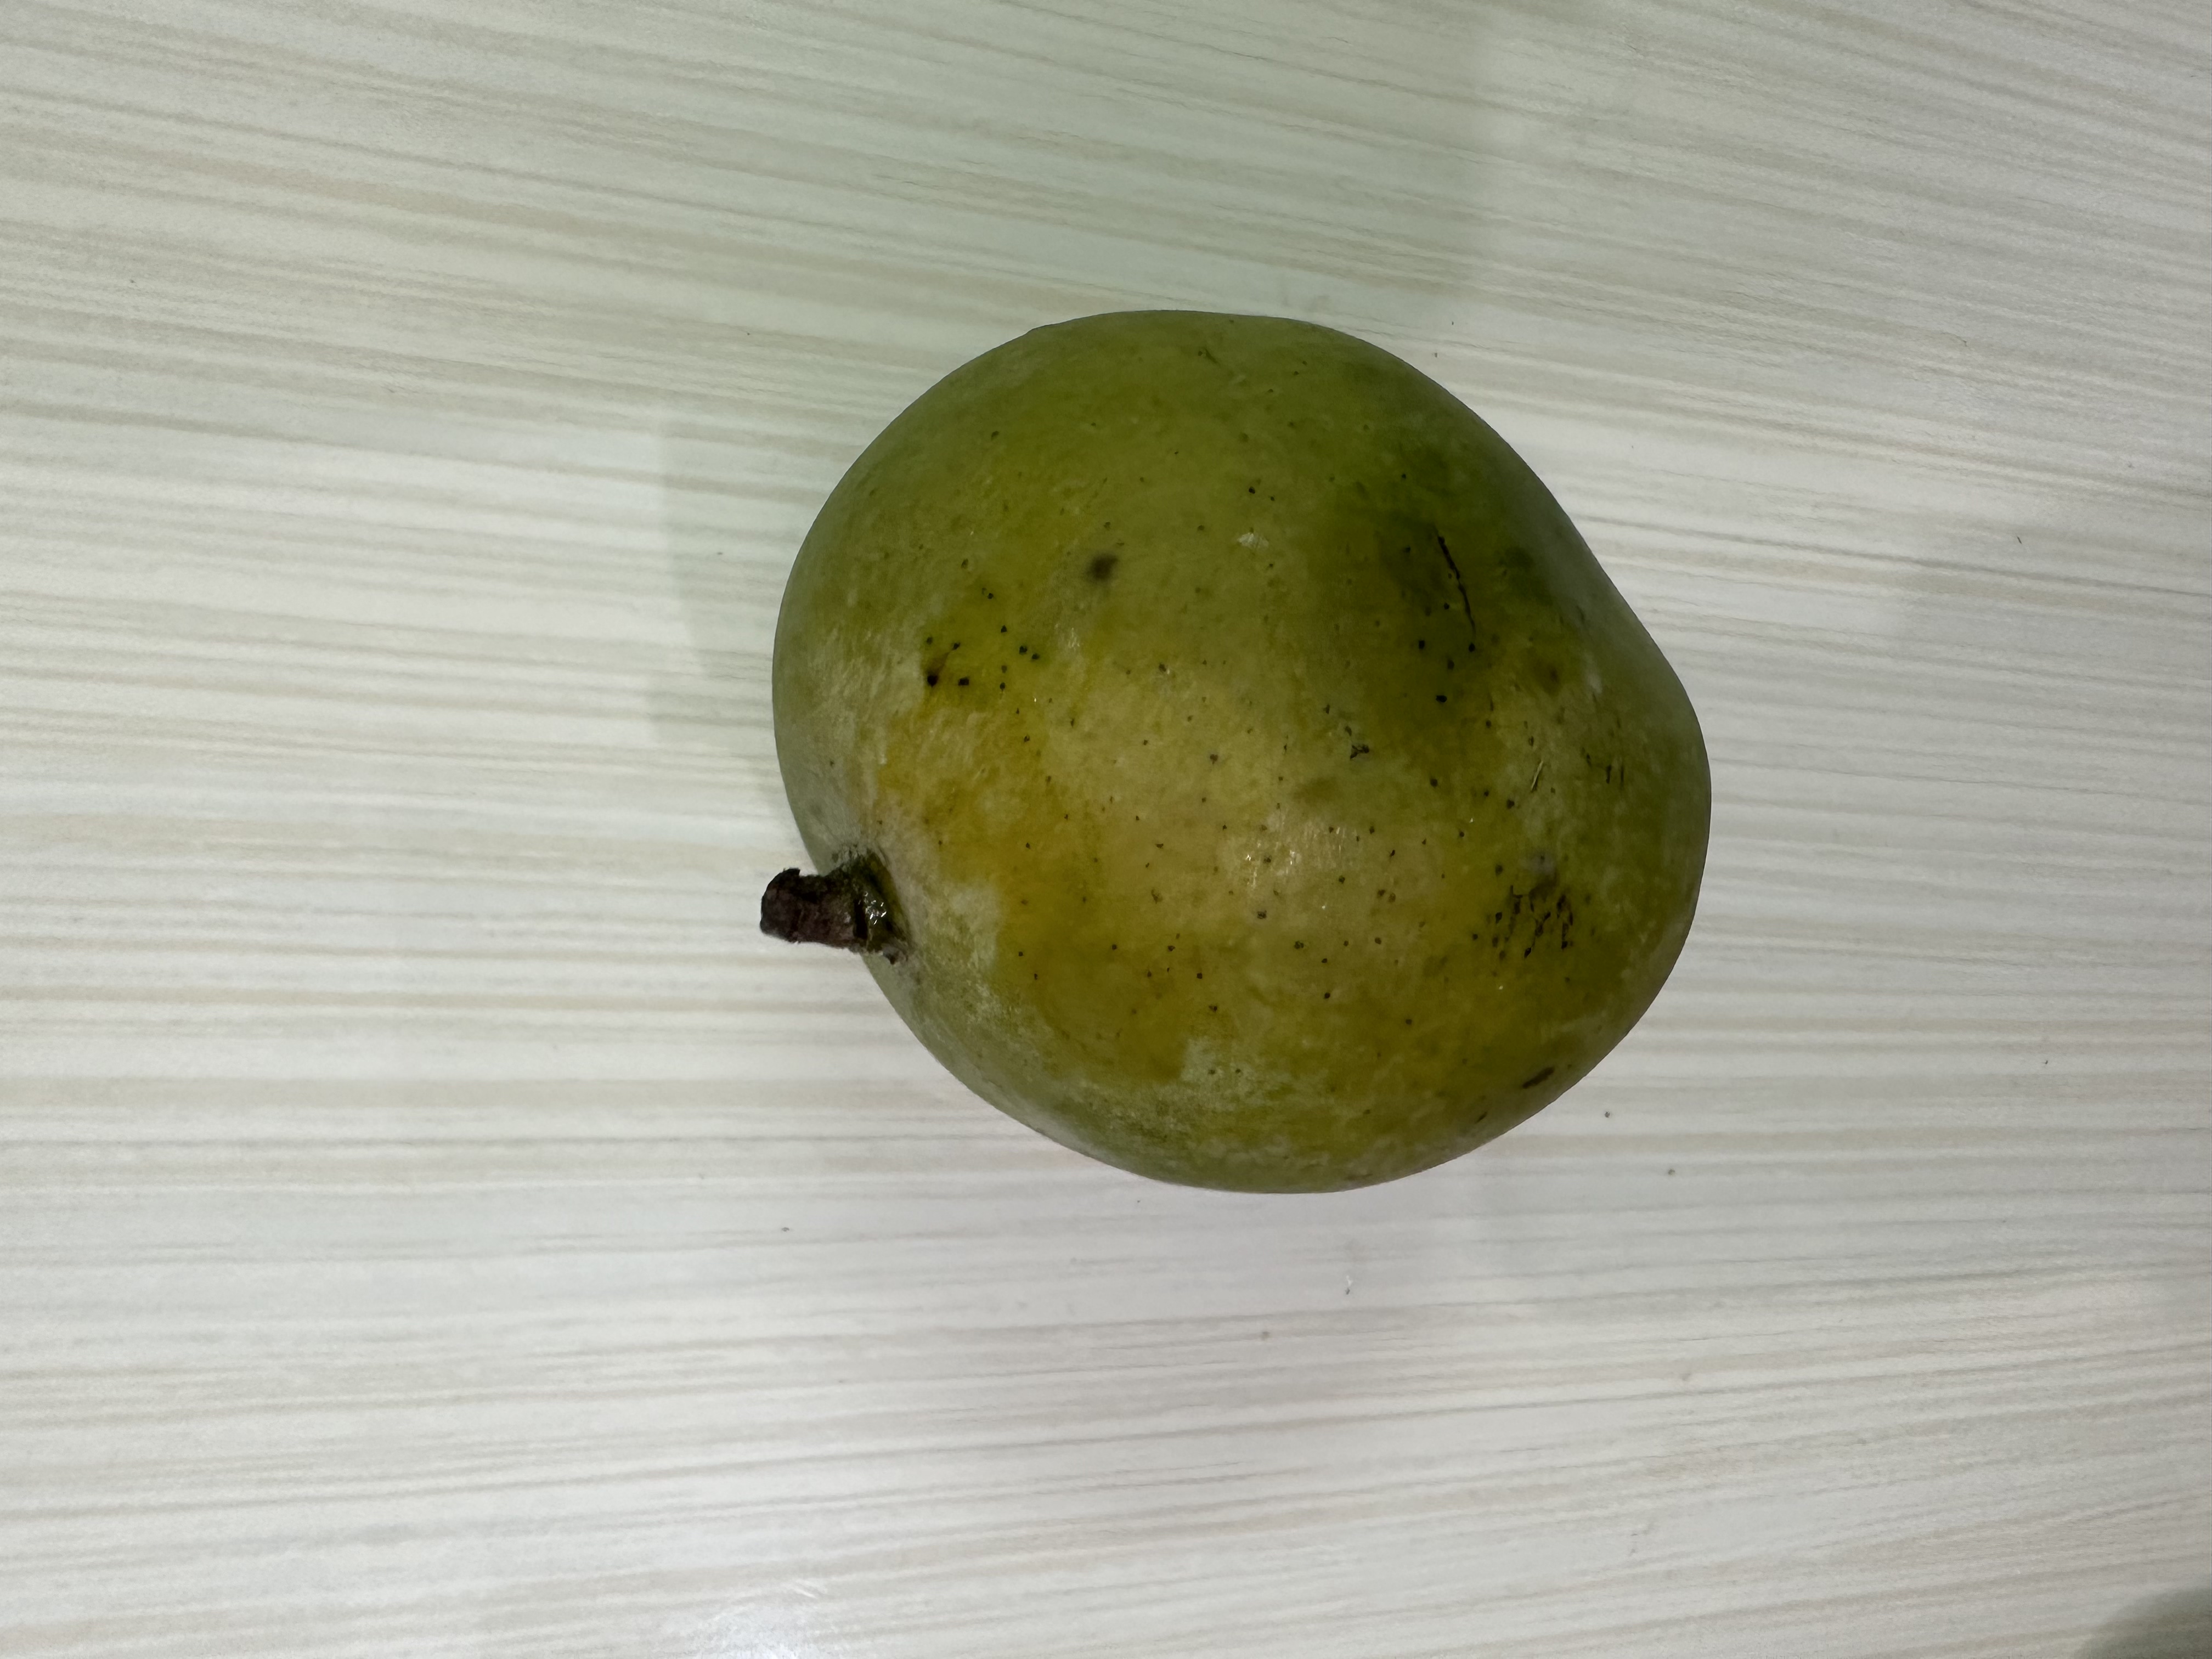
Mango variety: Harivanga